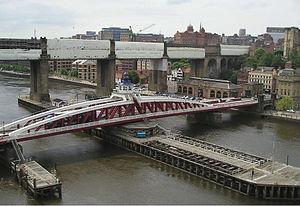
Pont tournant entre Newcastle upon Tyne et Gateshead en Angleterre
Un pont tournant est un pont dont le tablier peut tourner horizontalement pour le présenter dans l'axe de la voie d'eau qu'il franchit et libérer ainsi le passage pour un bateau.